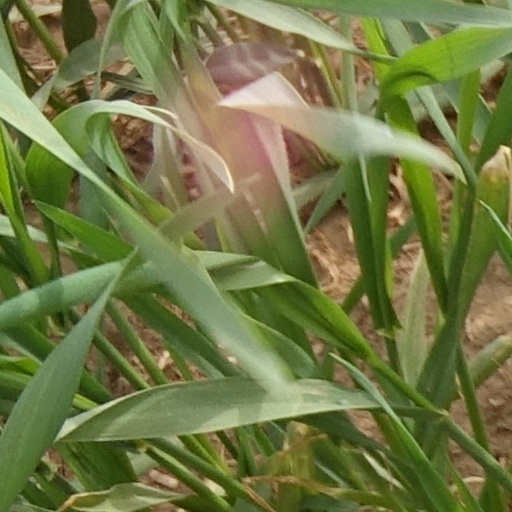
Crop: wheat